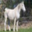
Label: horse